Ecclesiastical heraldry

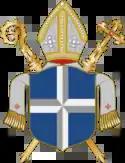
The coat of arms of the Diocese of Speyer with mitre, staff, and sword.

The shield is the normal device for displaying a coat of arms. Clergy have used less-military shapes such as the oval cartouche, but the shield has always been a clerical option. Clergy in Italy often use a shield shaped like a horse's face-armor. Clergy in South Africa sometimes follow the national style using a Nguni shield. Women traditionally display their coats of arms on a diamond-shaped lozenge; abbesses follow this tradition or use the cartouche.